Refuse Fascism

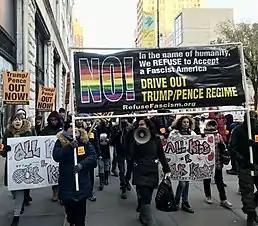
Refuse Fascism members and supporters march in New York City. November 2019.

Taylor said of the claims: "What they're saying is completely false. They're blatant lies, and they're creating and intending to intimidate people who want to stand up to the Trump/Pence regime. It's concerning that these lies are being spread and that they're unleashing threats." Taylor also said that the response "lets us know we've struck a chord, and they recognize the strength of what we are doing." Spencer Sunshine of Political Research Associates argued in October 2017 that "the conspiracy is being used to encourage Far Right activists to harm non-violent Leftist protestors" and that "The organizing function of these 'looming war' narratives serves to motivate the Far Right base, rather than function as actual predictions." Adi Robertson of "The Verge" wrote on November 3 that "It doesn't necessarily matter how much anyone believes tomorrow's nationwide protest is a civil war—the point is that some people are hoping it will become one."